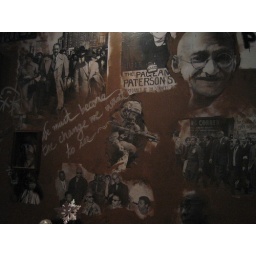
The wall in the theater of Bus Boys and Poets